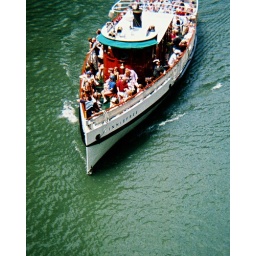
Classic tour boat going under Jackson Blvd bridge on Chicago River